Presidency of Calvin Coolidge

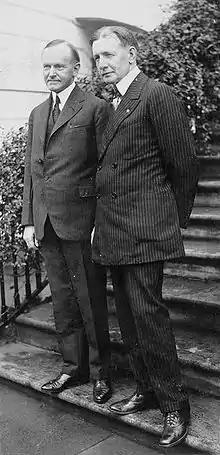
Coolidge with his vice president, Charles G. Dawes

Perhaps the most contentious issue of Coolidge's presidency was relief for farmers, whose incomes had collapsed after World War I. Many farmers were unable to sell their crops, in a phenomenon known as overproduction. Contributing factors to agricultural overproduction included increasing competition on world markets and the introduction of tractors, which increased the productivity of individual farmers and opened up farmland that had previously been devoted to growing crops used to feed farm animals. Overproduction led to an ongoing farm crisis that proved devastating to many rural areas. The farm crisis was a major political issue throughout the 1920s as farmers remained a powerful voting bloc despite the rising tide of urbanization.